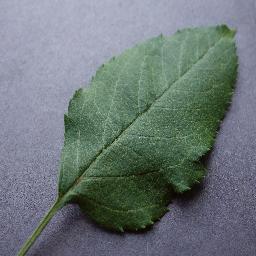
Label: Apple___healthy